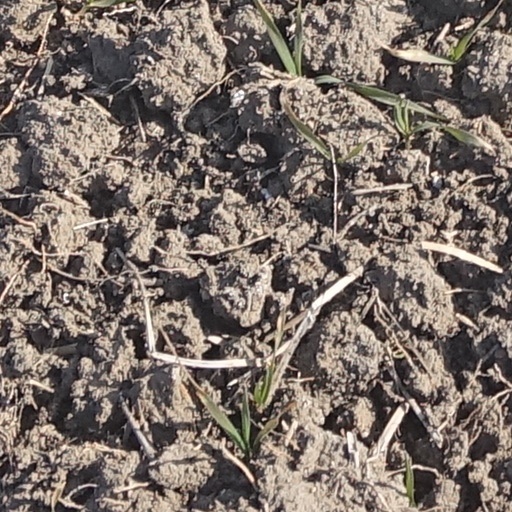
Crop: wheat